Sylvester Bonnaffon Jr.

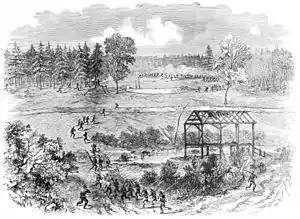
Battle of Boydton Plank Road, Virginia, October 27, 1864 ("Frank Leslie's Illustrated Newspaper").

After fighting with his regiment in the Battle of Peebles's Farm (September 30–October 2), Bonnaffon then performed the act of valor which resulted in his being awarded the U.S. Medal of Honor. While leading his men in the Battle of Boydton Plank Road, Virginia on October 27, 1864, as a member of Brigadier-General Regis De Trobriand's staff (2nd Corps, 1st Brigade, 3rd Division), he was severely wounded in action as he rallied his troops "in the face of a terrible fire of musketry", according to his Medal of Honor citation. Inspired by his leadership, his men went on to check what was shaping up to be a Confederate States Army rout of the Union Army that day.